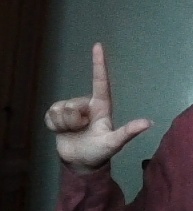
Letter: laam